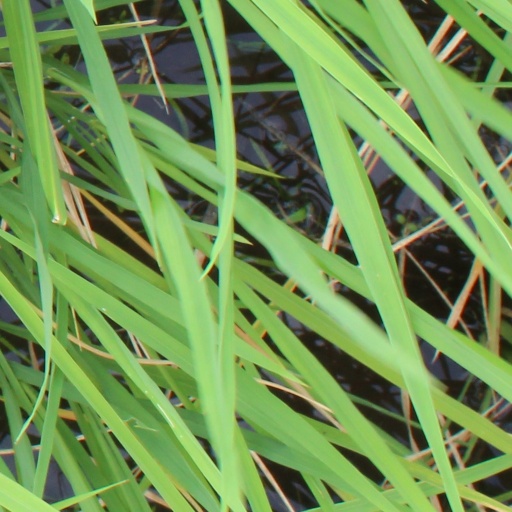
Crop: rice